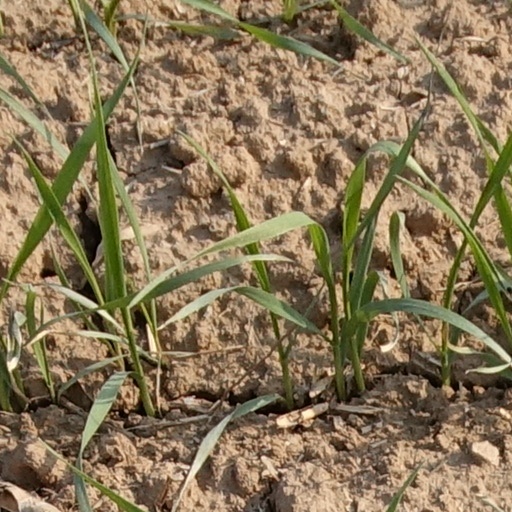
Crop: wheat